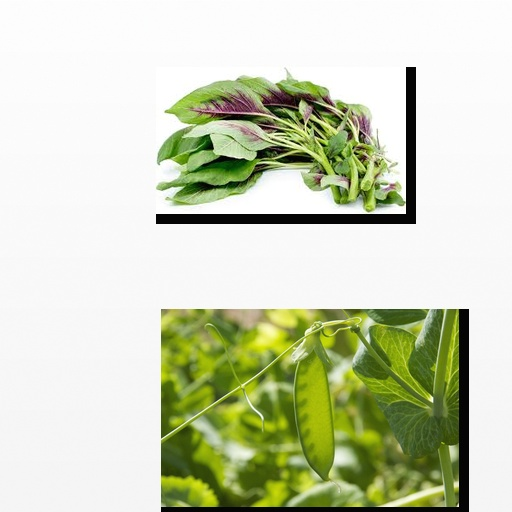
Food items: amaranth, peas